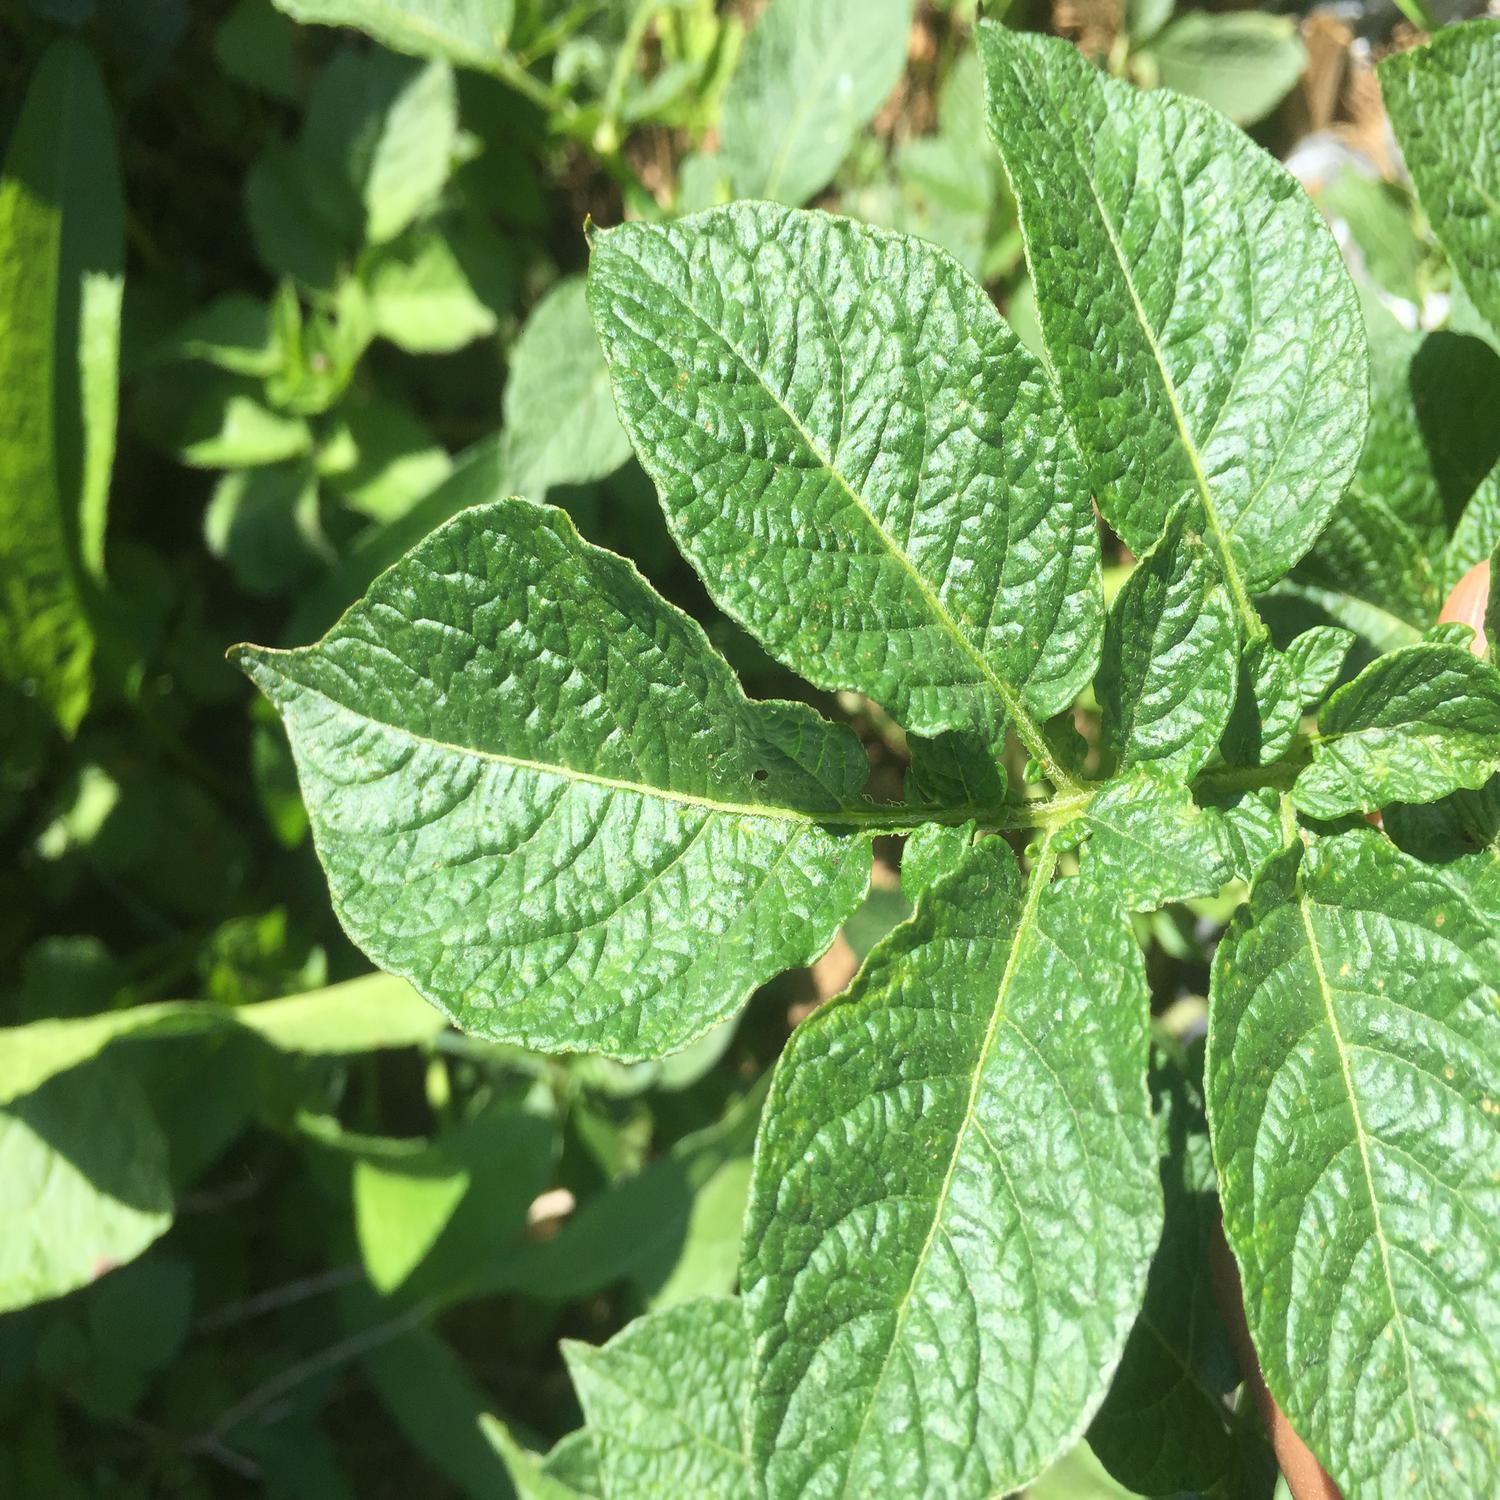
Label: Virus